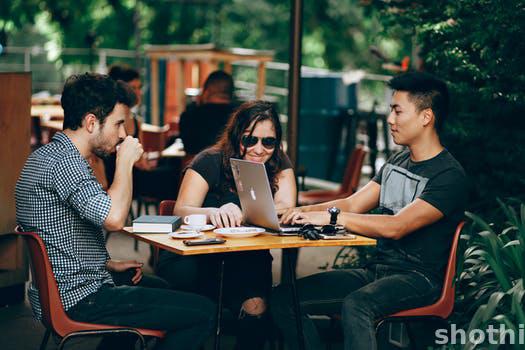
Label: Watermark